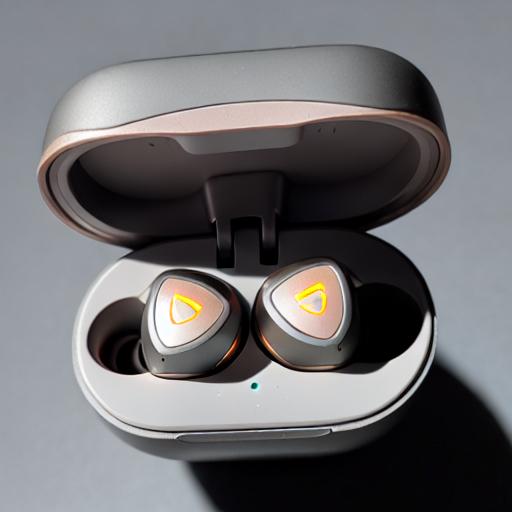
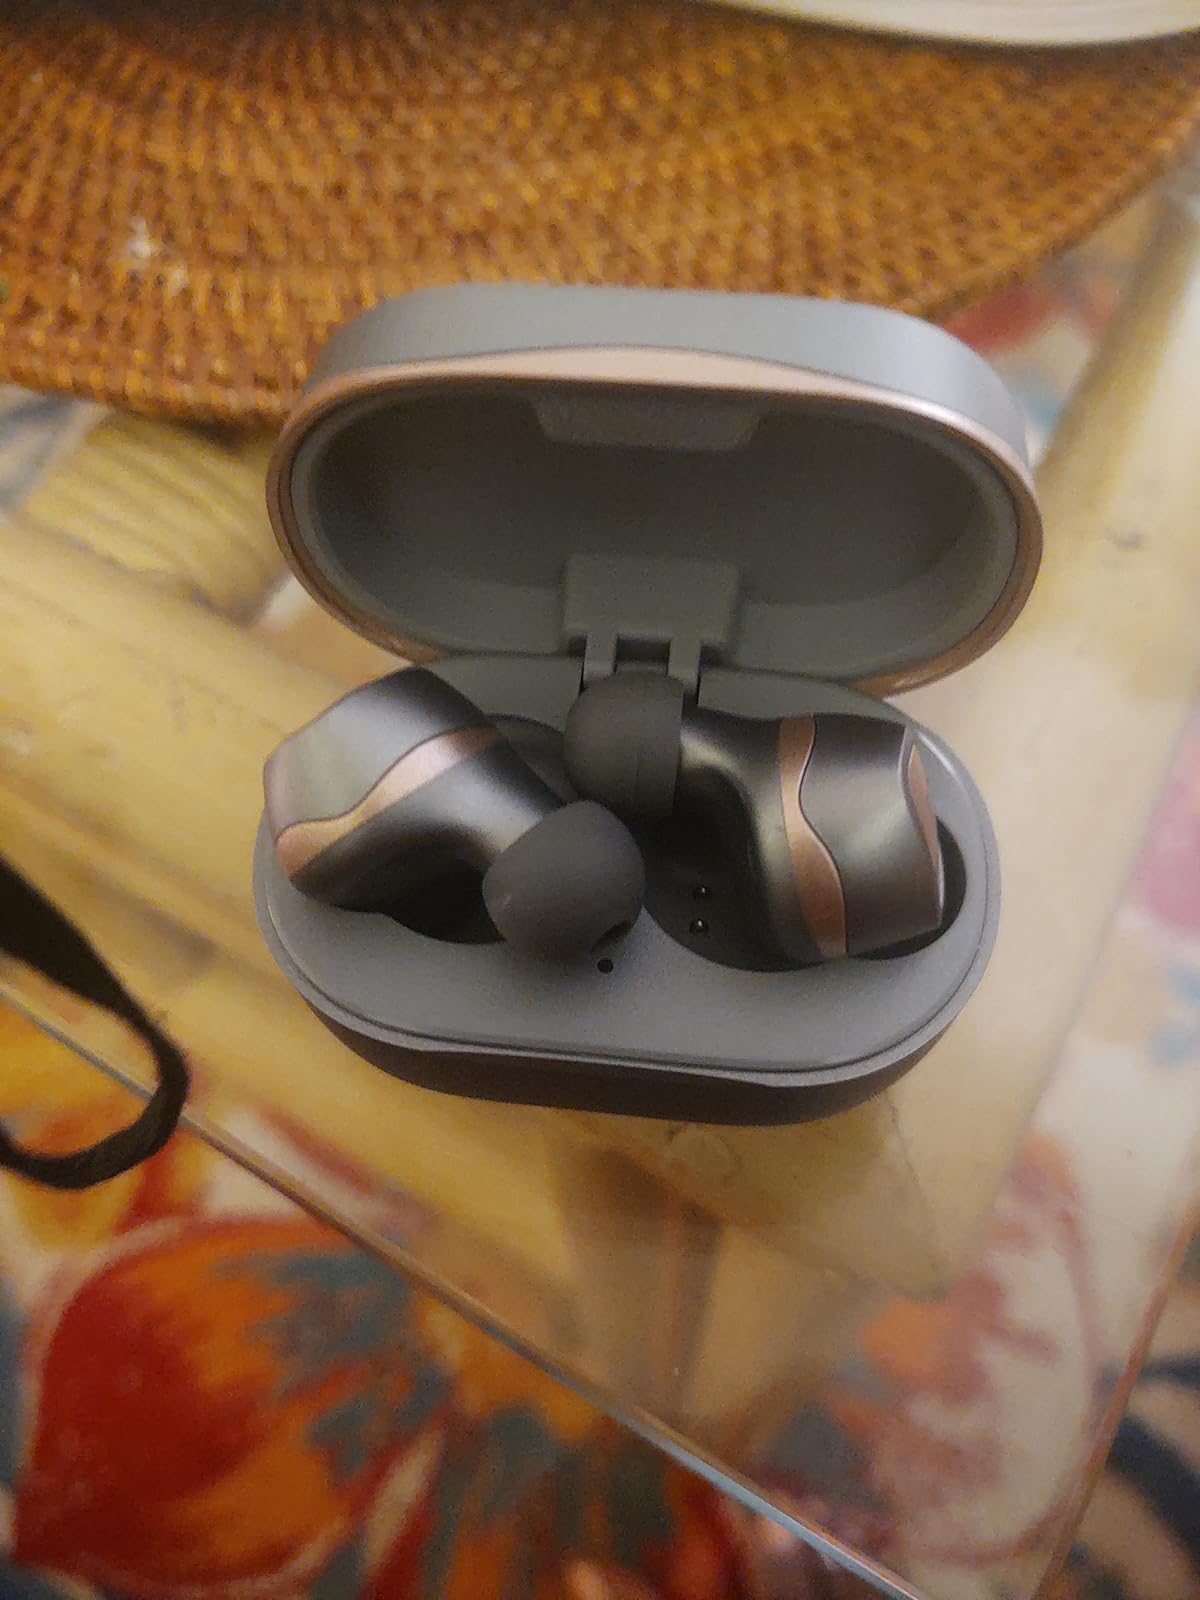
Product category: earbuds
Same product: no